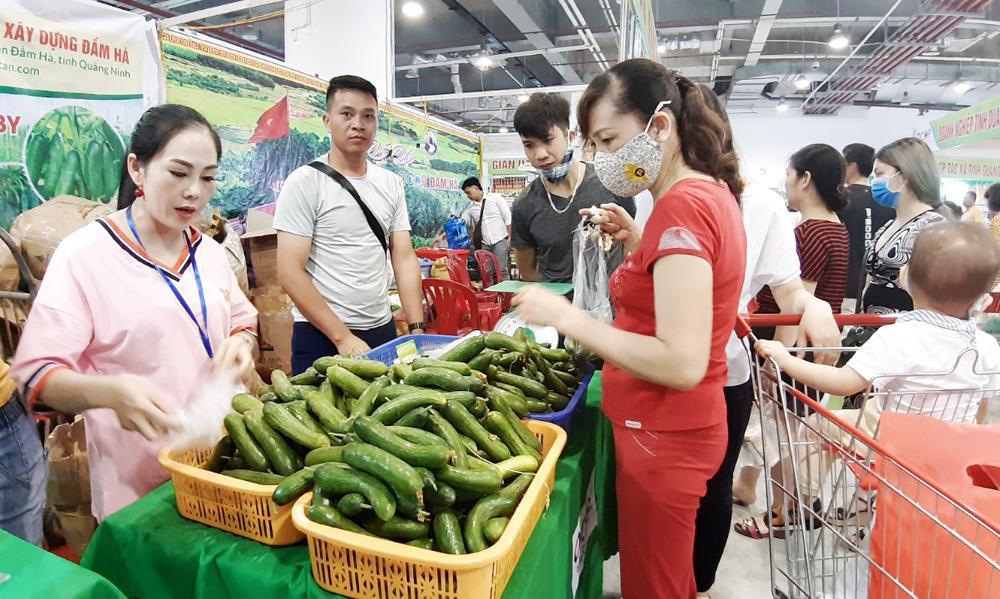
có một vài người đang đứng bên khu vực bán các loại củ quả